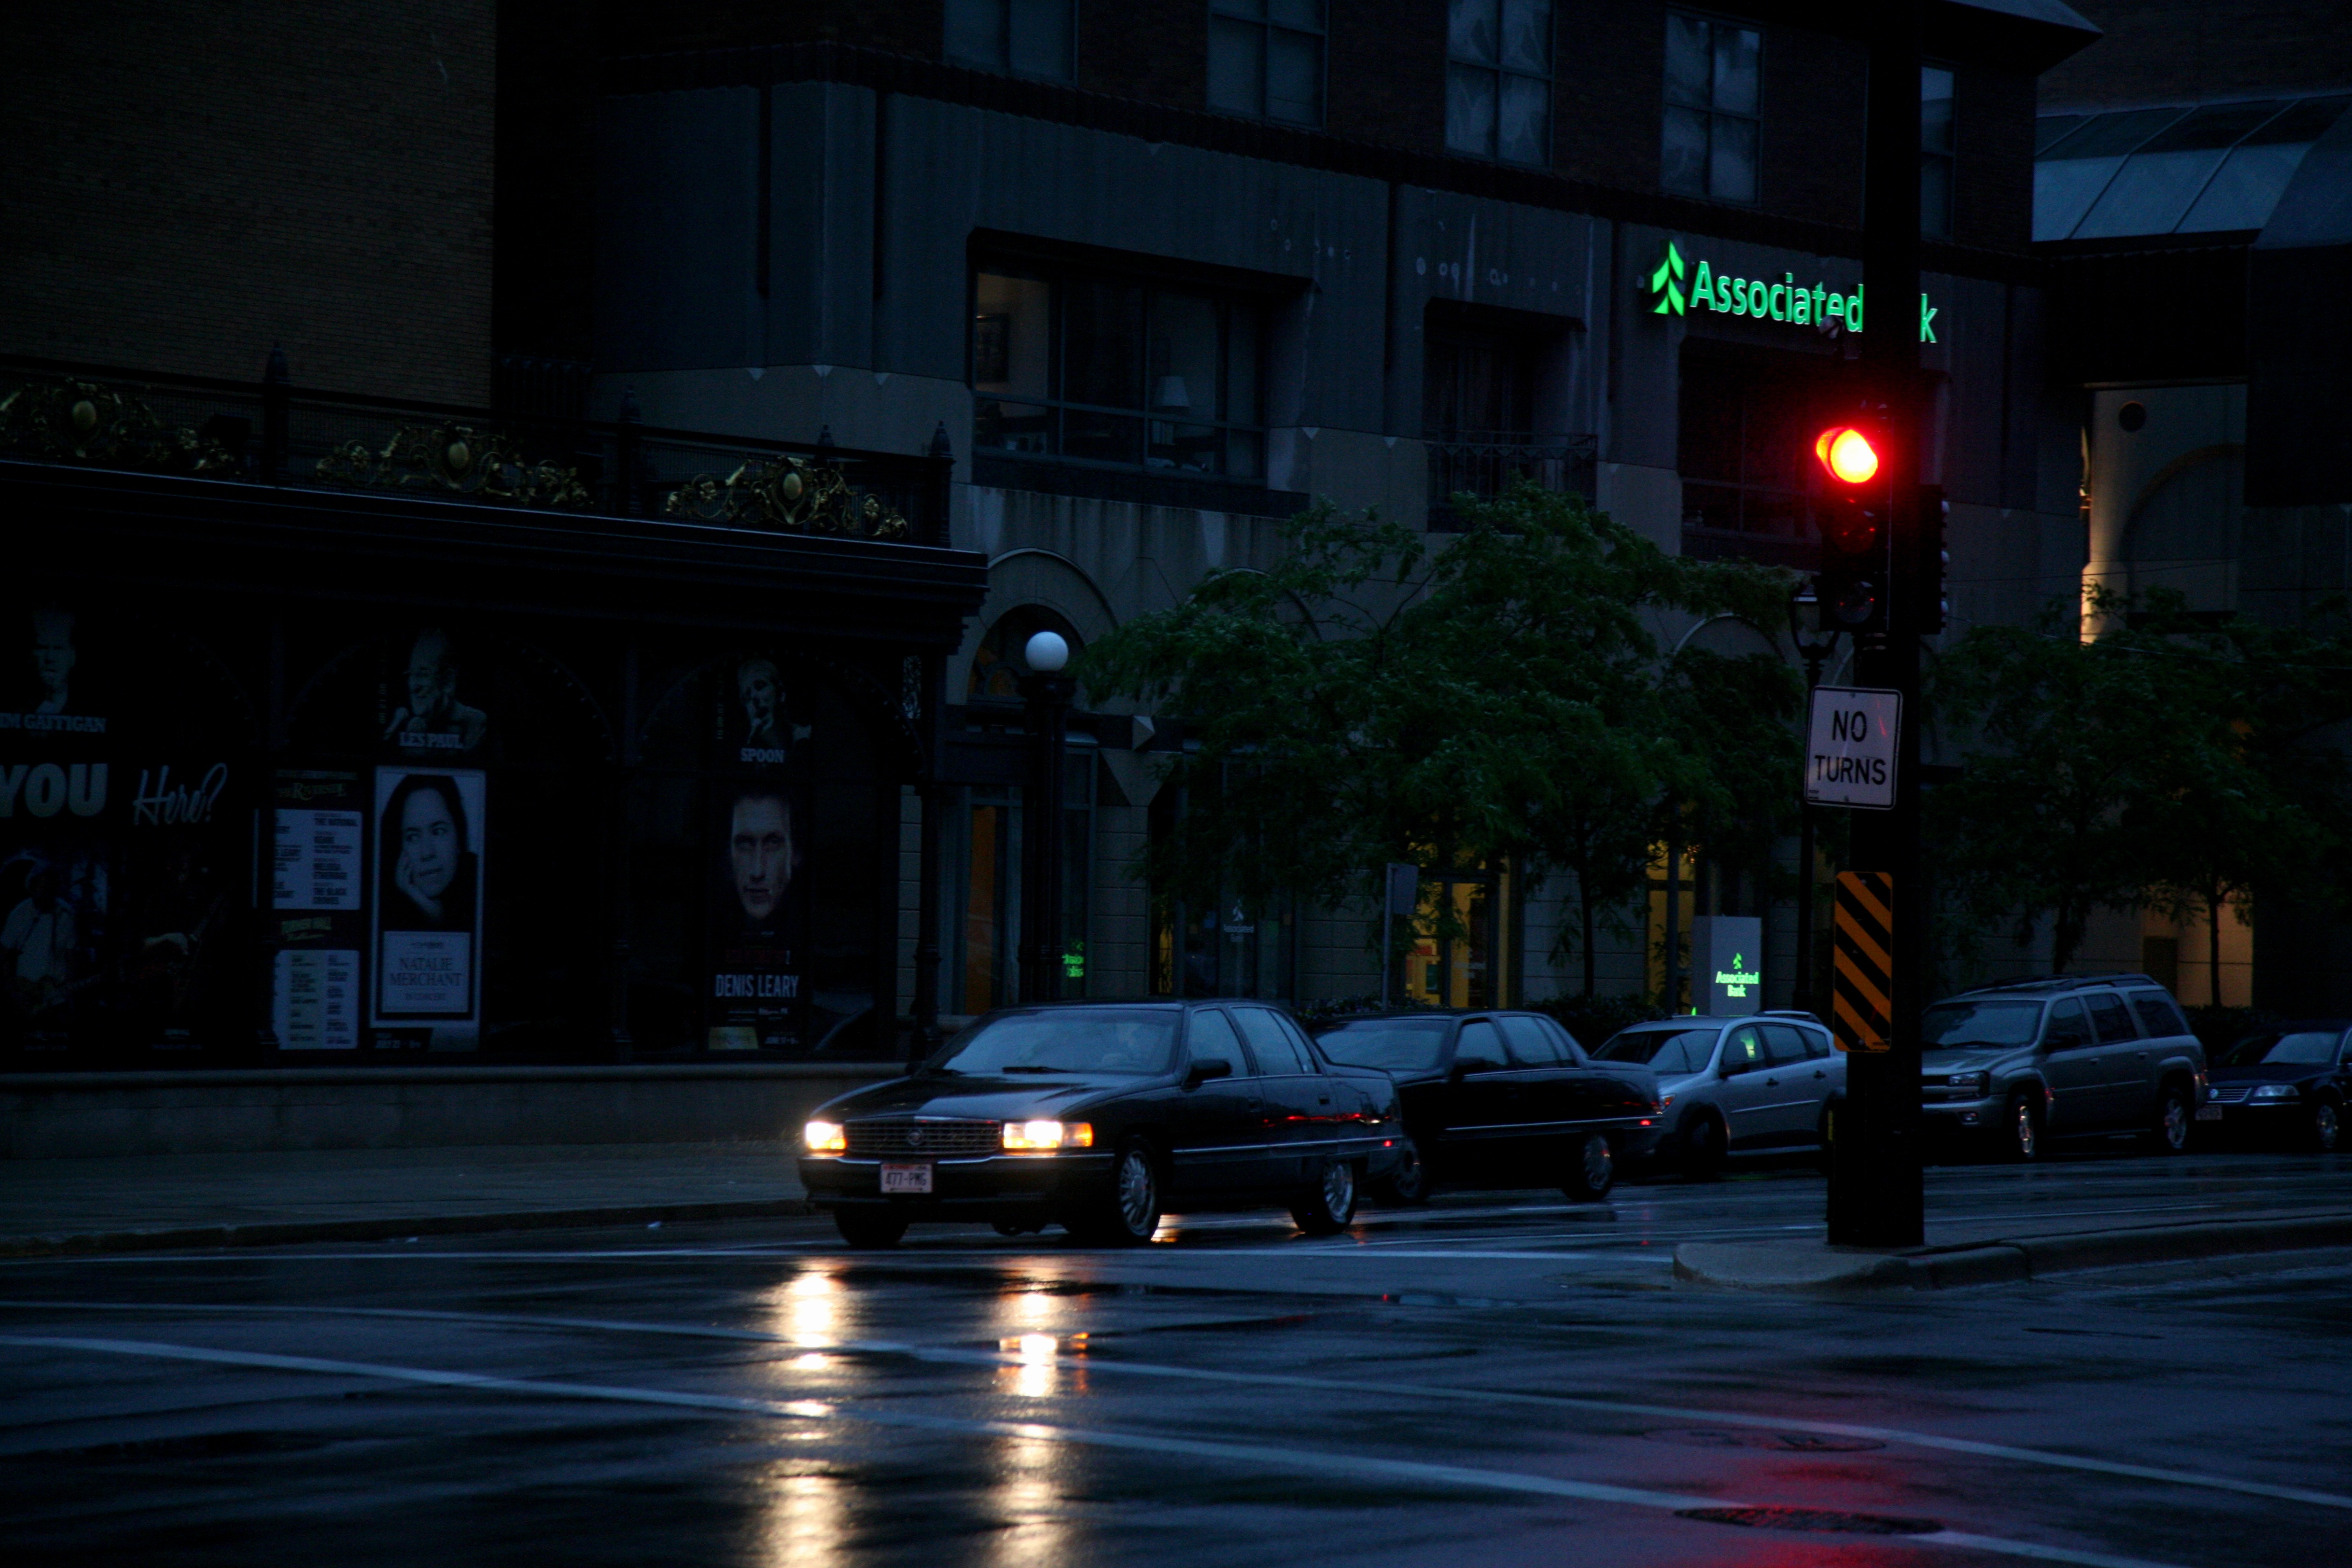
light, street, night, rain, dusk, evening, darkness, street light, lighting, light fixture, cadillac, pluie, midnight, screenshot, wisconsin, milwaukee